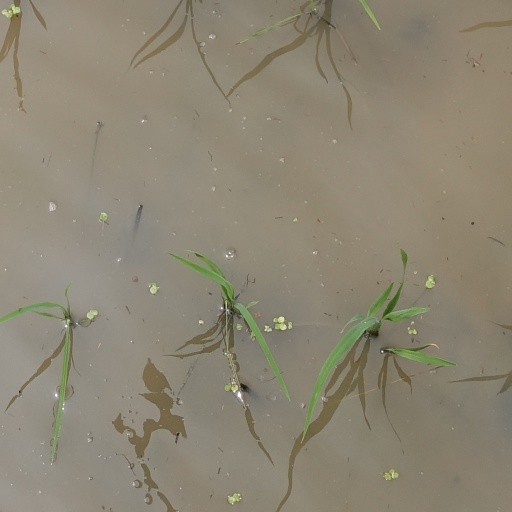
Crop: rice